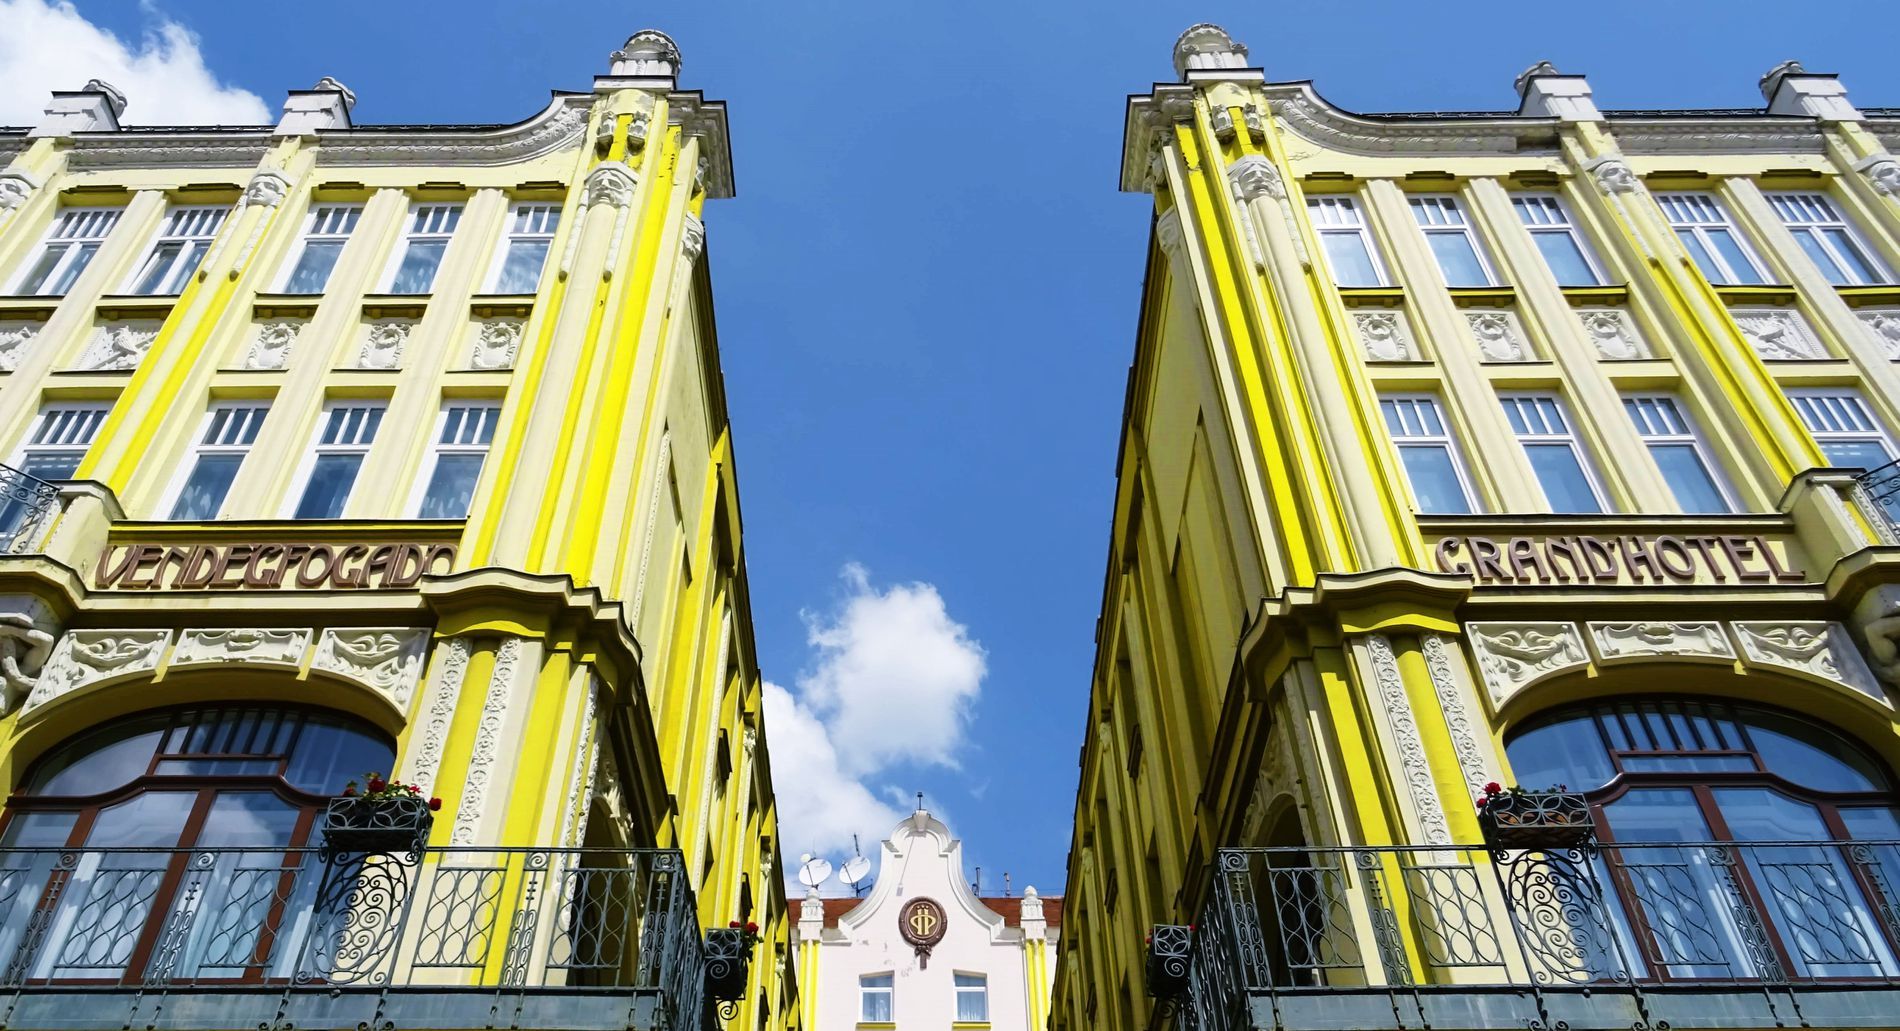
Vendecfogado Grand Hotel
A photograph of a grand hotel with vintage architecture. The name and the logo can be seen, as well as satellite dishes on its roof top.
A wide shot taken at a low camera angle of a grand hotel. its style is vintage and colorful with pretty yellow and white coloring. The atmosphere is grand and classic.
Labels: City, Urban, Architecture, Building, Condo, Housing, High Rise, Office Building, Neighborhood, Apartment Building, Monastery, Window, Arch, Cityscape, Metropolis, Downtown, House, Bay Window, Road, Street, Clock Tower, Tower, Text, Sky, Satellite Dish, Logo